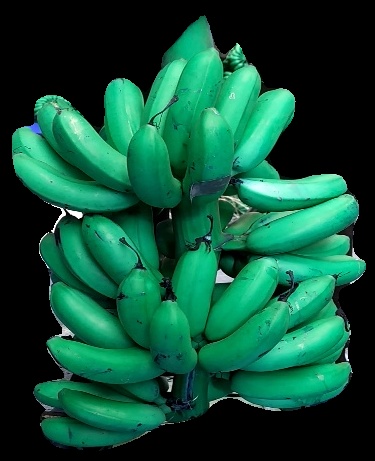
Variety: rasbale
Grade: grade1